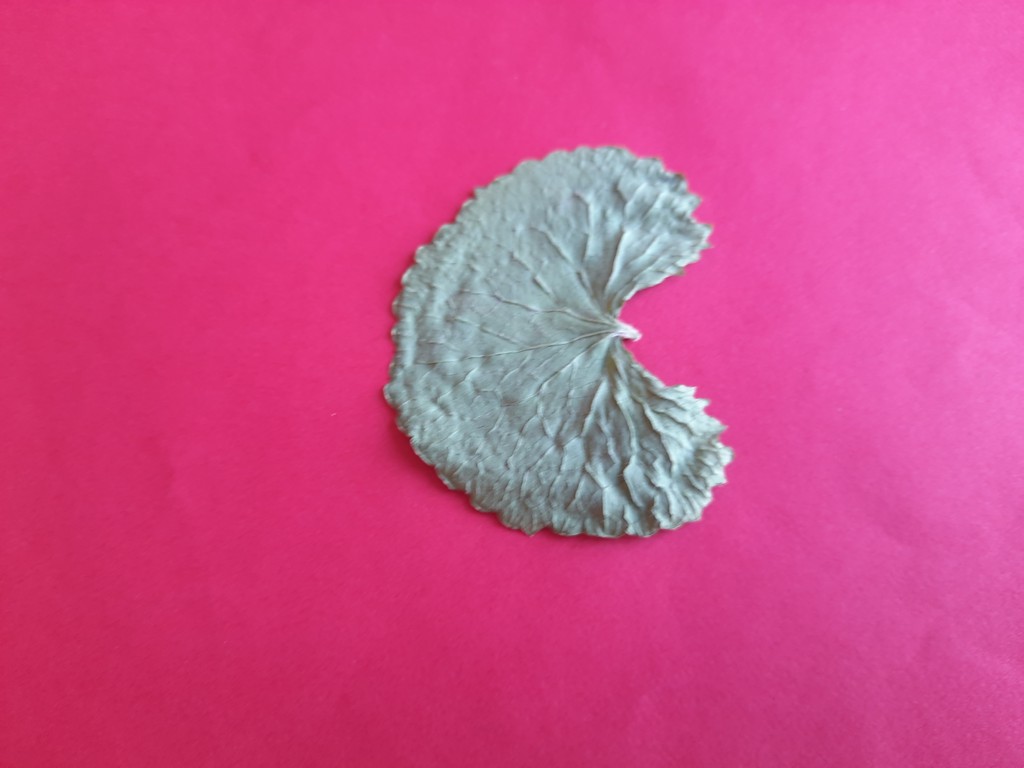
Label: Dried